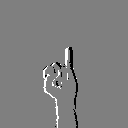
ASL letter: i